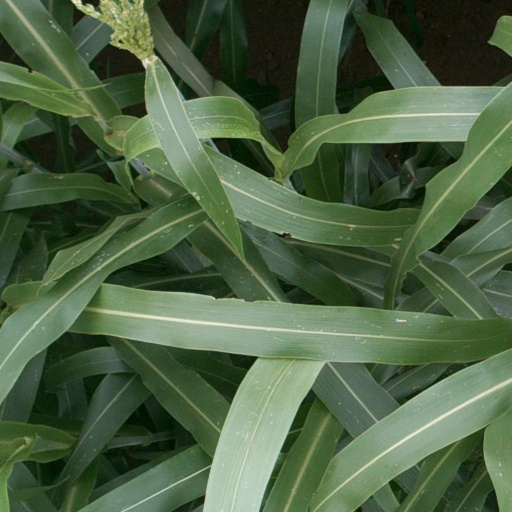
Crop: sorghum